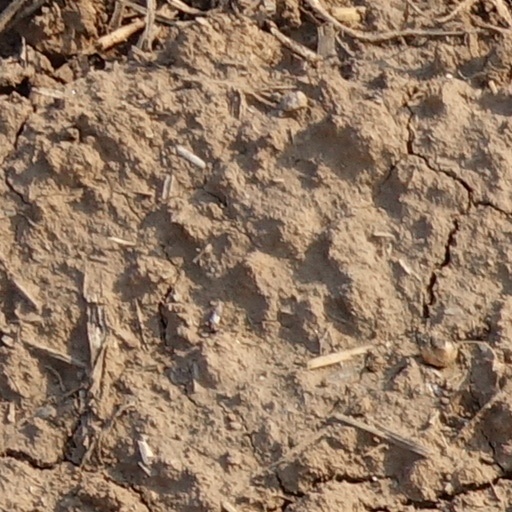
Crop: wheat